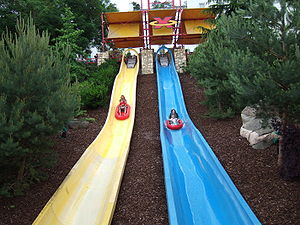
Vandrutsjebane
En åben vandrutsjebane.
En vandrutsjebane er en større sliske og rutsjebane til børn og voksne i badetøj, hvor der i rutsjebanen løber vand for at man glider hurtigere ned.